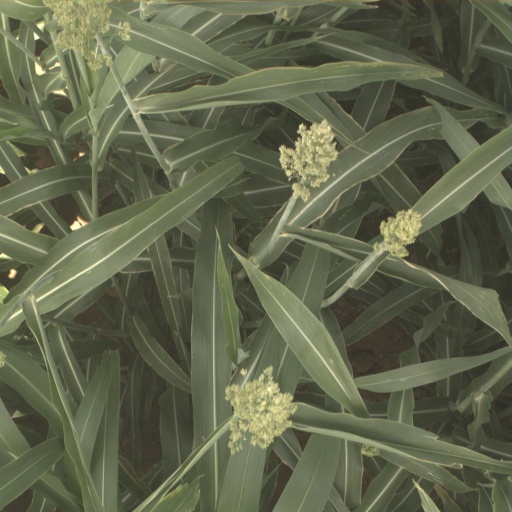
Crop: sorghum